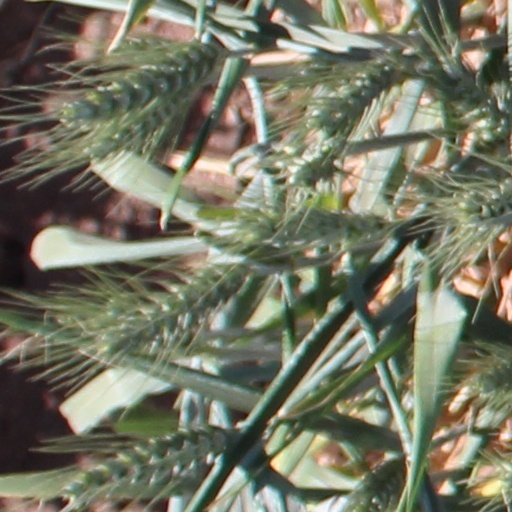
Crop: wheat